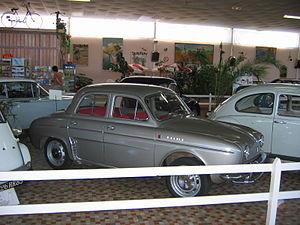
La Renault Dauphine est un modèle automobile qui a été fabriqué par Renault dans l'usine de Flins à partir de mars 1956 jusqu'en 1967.